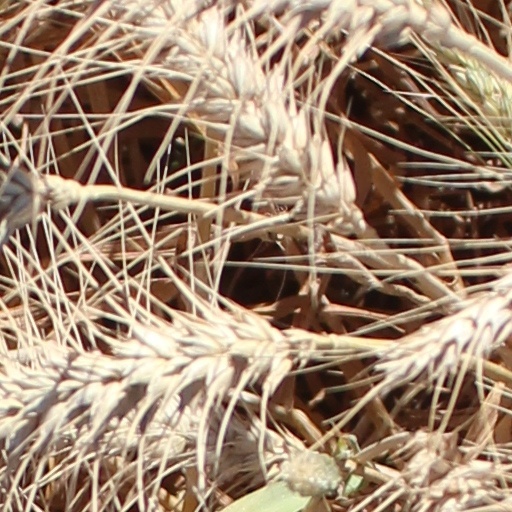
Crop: wheat